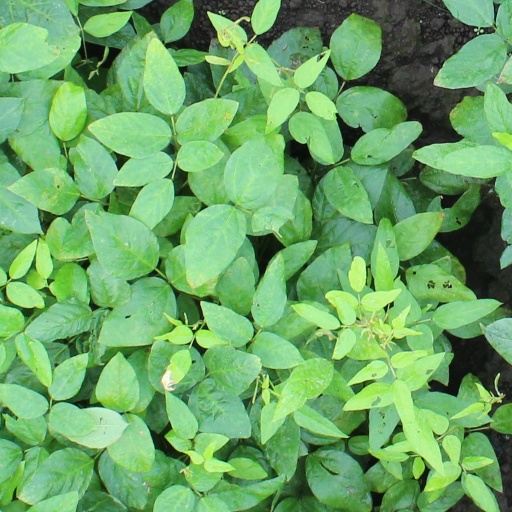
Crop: soybean